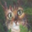
Label: cat